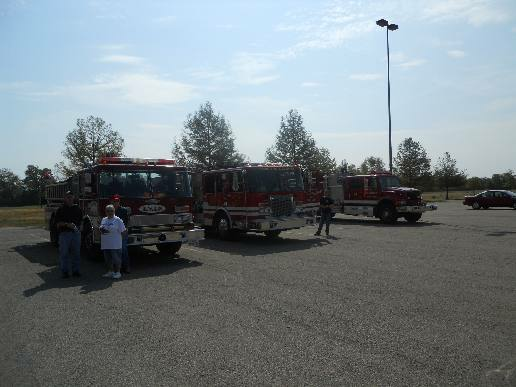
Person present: No